Emmanuel Sanders

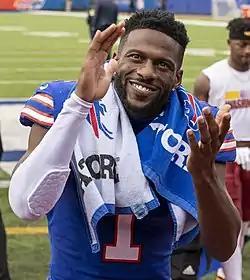
Sanders with the Bills in 2021

Emmanuel Niamiah Sanders (born March 17, 1987) is an American former professional football wide receiver who played for 12 seasons in the National Football League (NFL). He played college football for the SMU Mustangs, and was drafted by the Pittsburgh Steelers in the third round of the 2010 NFL draft. Sanders won Super Bowl 50 with the Denver Broncos, and also played for the San Francisco 49ers, New Orleans Saints, and Buffalo Bills.